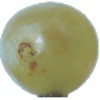
Label: Grape White 1